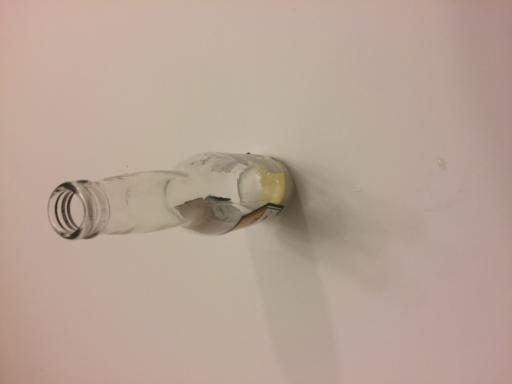
Waste category: glass